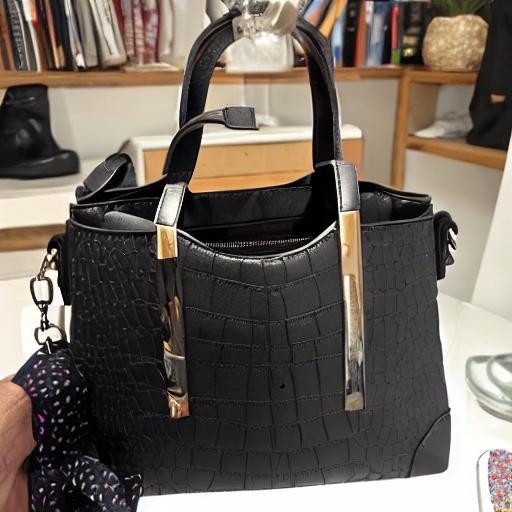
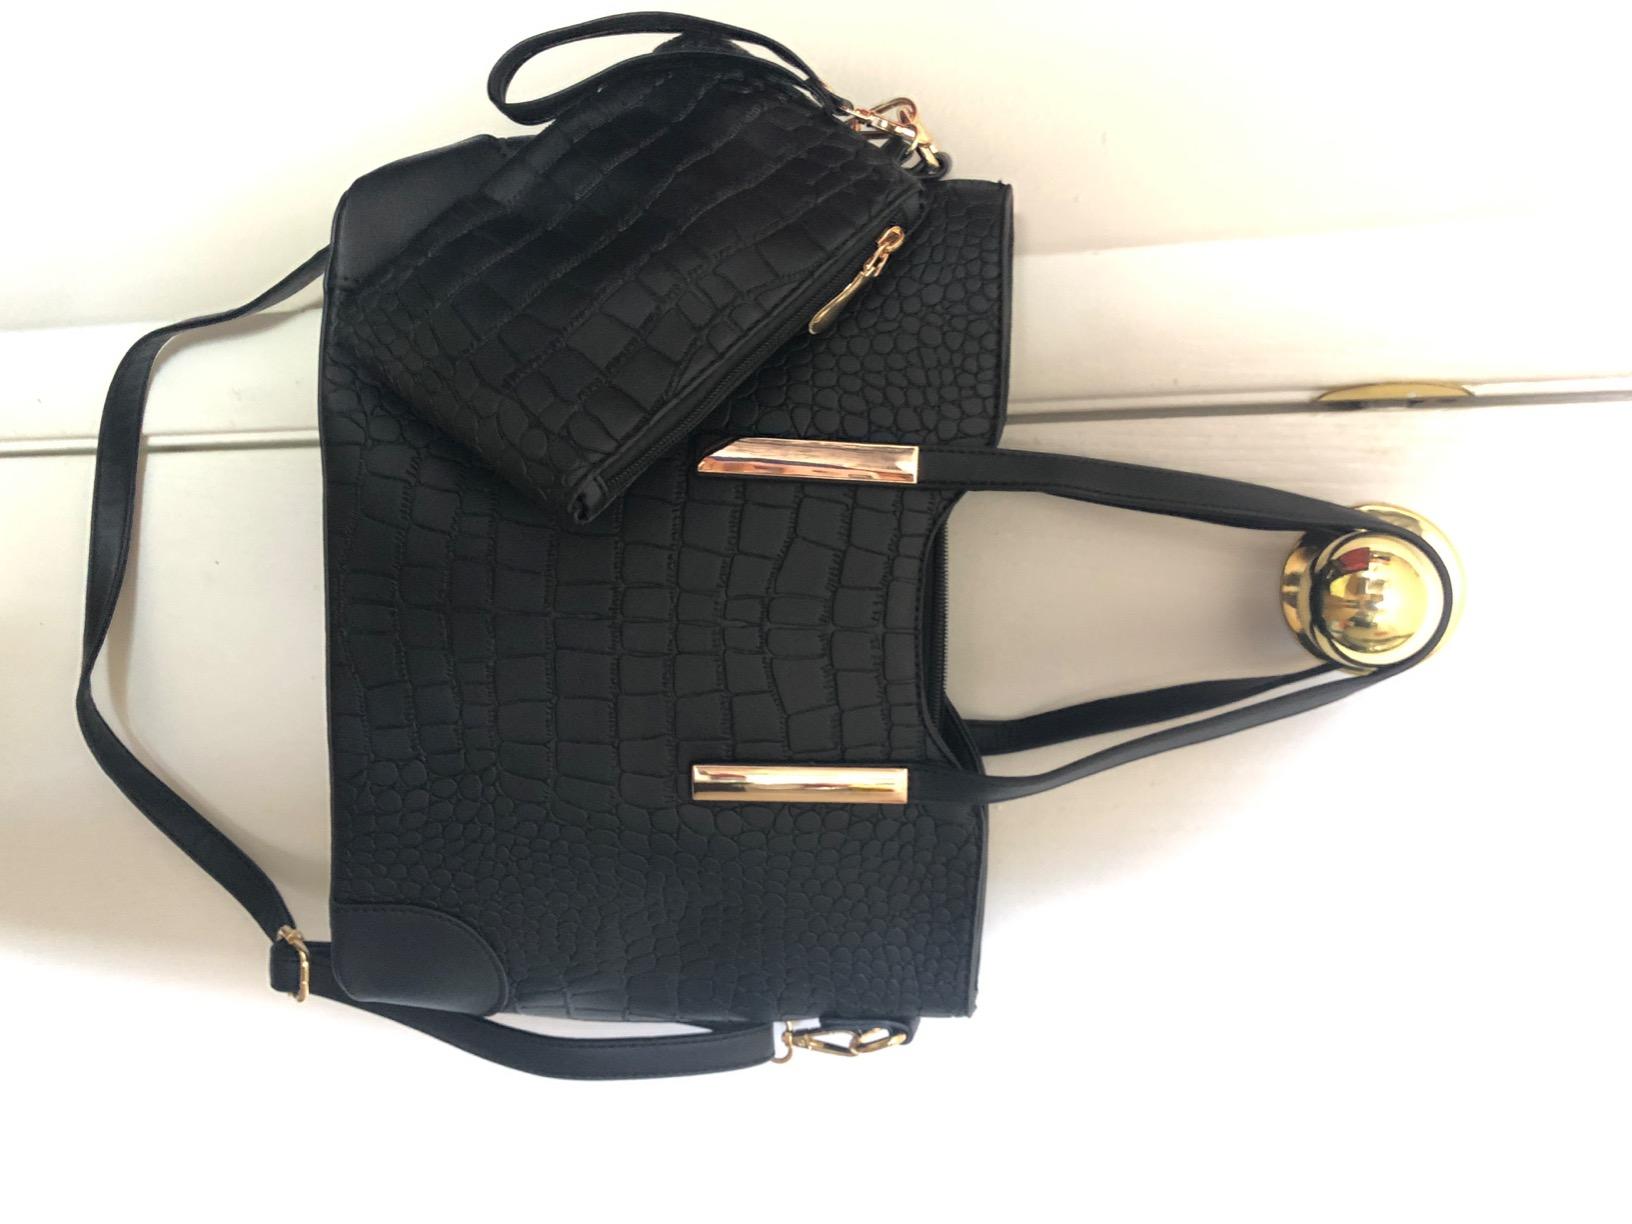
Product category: accessories_handbag
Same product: no